Tori Haring-Smith

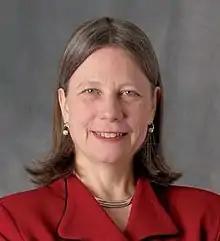

Tori Haring-Smith is an American academic and the former president of Washington & Jefferson College.